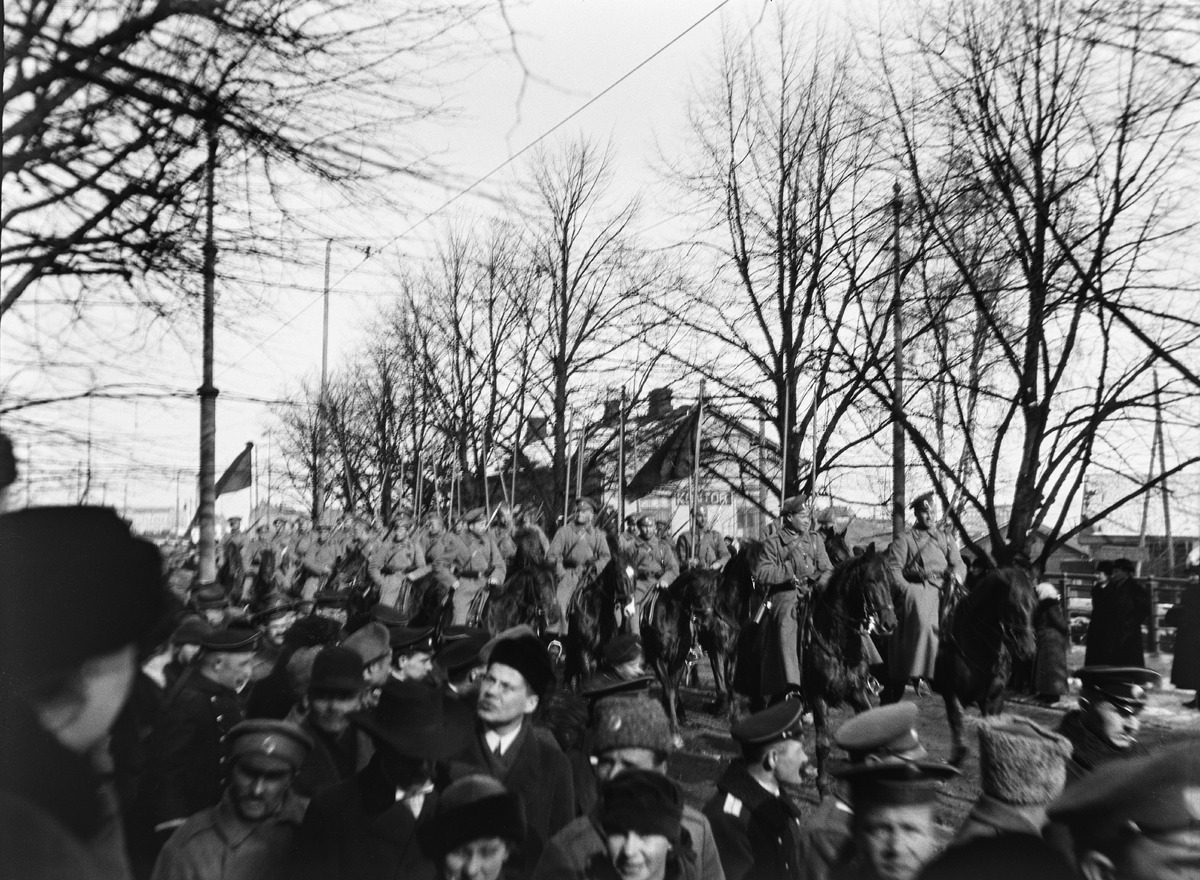
Vallankumoushautajaisten kulkue 30
sisällön kuvaus: Vallankumoushautajaisten kulkue 30. maaliskuuta 1917 kääntyneenä Saunakadulle (nykyinen Laivasillankatu) matkalla hautauspaikalle Kaivopuistoon. Kadun varrella yleisöä. mustavalkoinen
Kuvaaja: Grönlund, Verner, valokuvaaja
Ajankohta: kuvausaika 30.03.1917
Paikka: Suomi, Uusimaa, Helsinki, Kaivopuisto Helsinki, Saunakatu
Aiheet: vallankumousliikkeet, hautajaiset, sotilaat, hevoset, univormut, kulkueet, yleisö